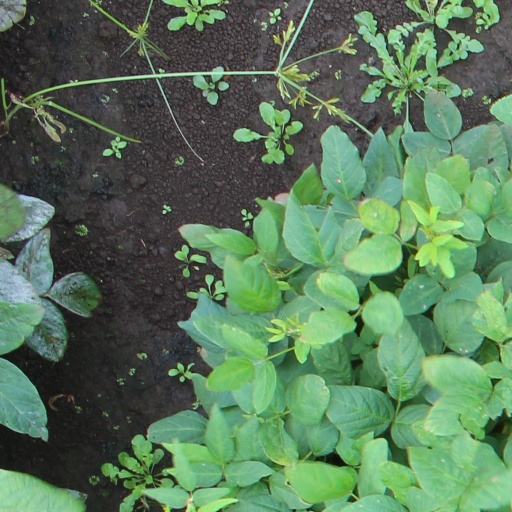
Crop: soybean